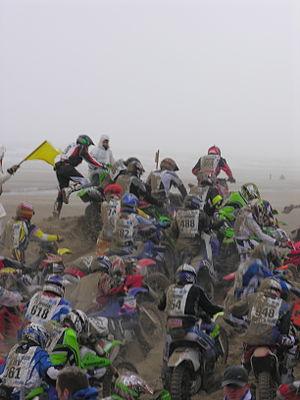
L'Enduropale, ou Enduropale du Touquet Pas-de-Calais, est une course motocycliste qui se déroule chaque année depuis 1975 sur la Côte d'Opale, plus précisément sur les plages du Touquet-Paris-Plage, de Stella-Plage et de Merlimont dans le Pas-de-Calais. Elle est aujourd'hui devenue la plus grande course d'enduro d'Europe et la plus longue course sur sable du monde.